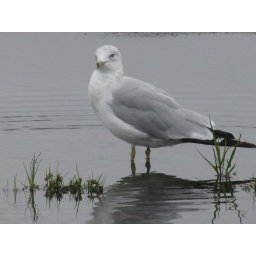
This was in Niagara Falls, NY. I was just sitting in my van bored and seen this Seagull in a puddle